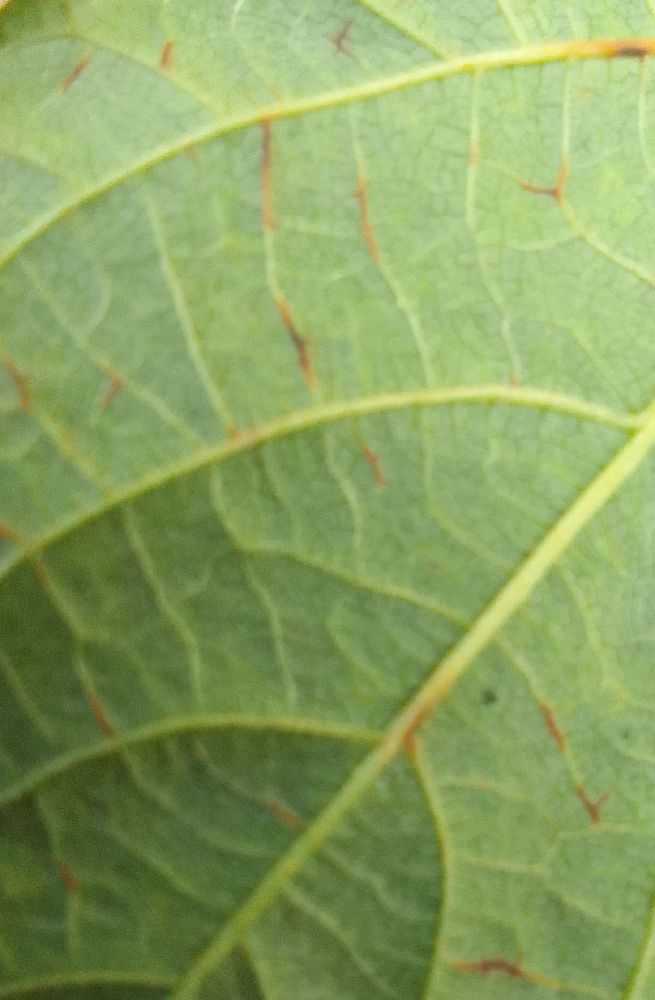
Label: anthracnose